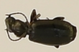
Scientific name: Syntomus americanus
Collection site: Chase Lake National Wildlife Refuge NEON (WOOD), plot WOOD_008